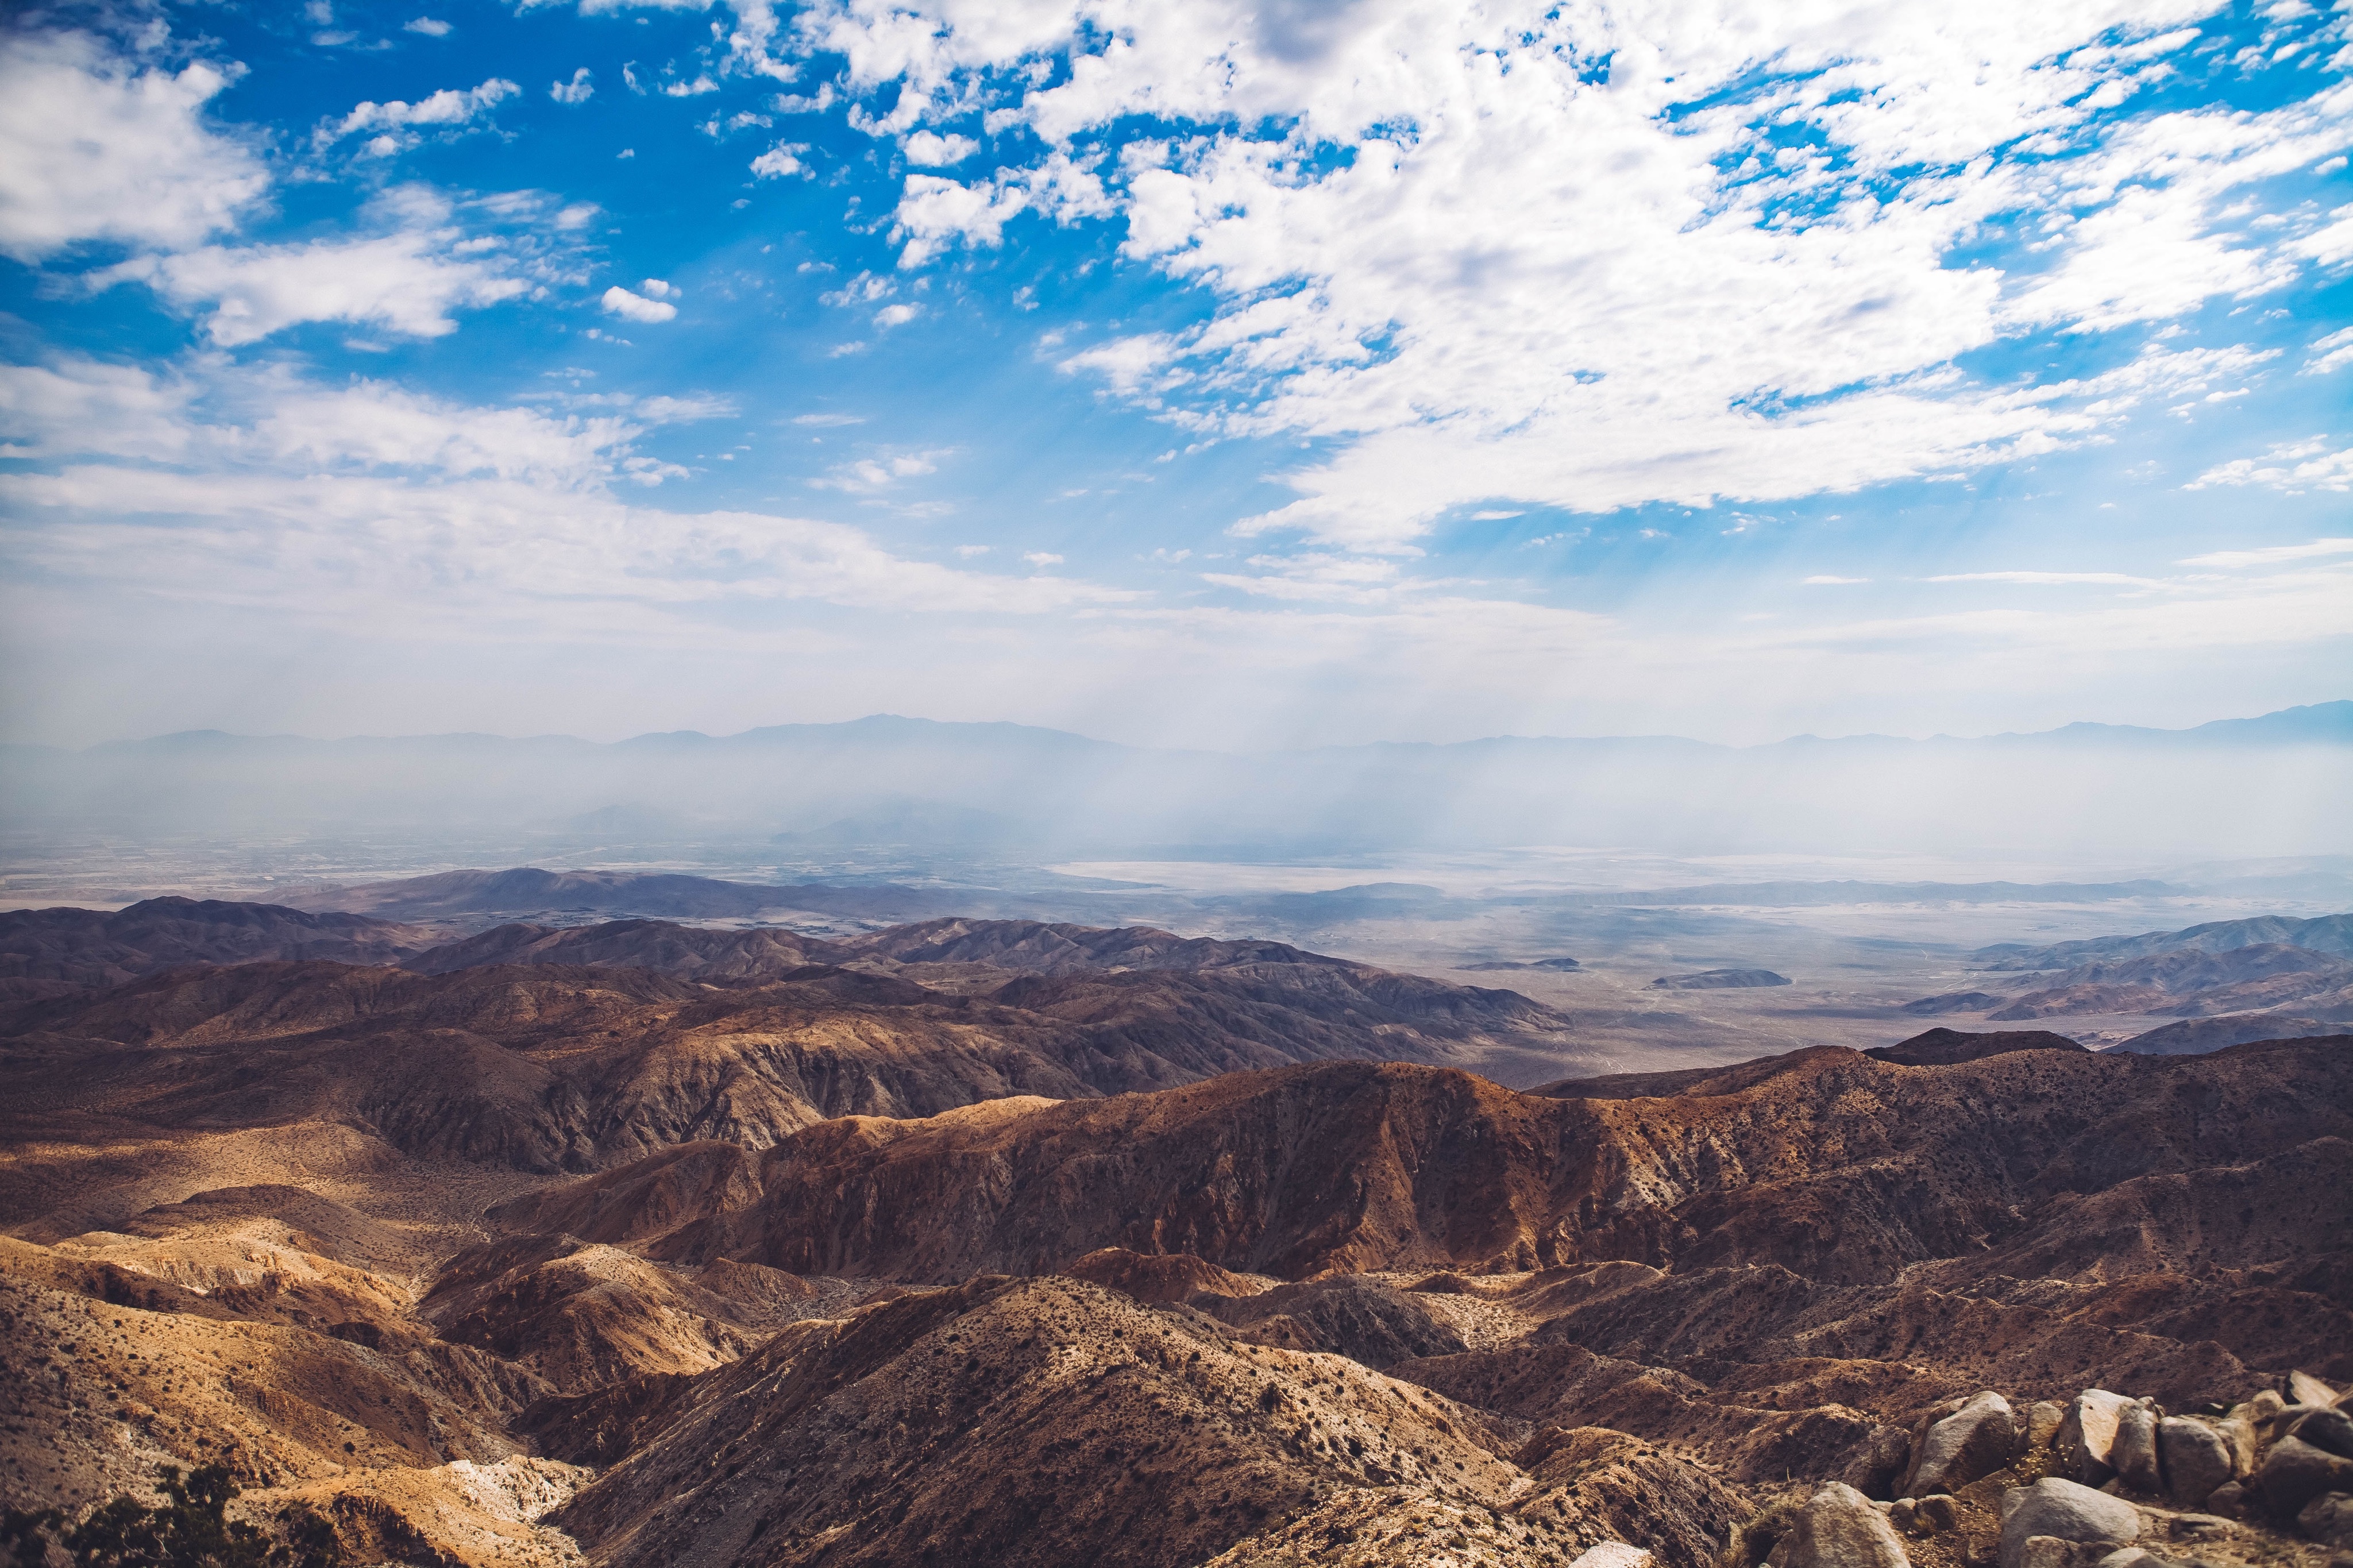
landscape, nature, rock, horizon, wilderness, mountain, cloud, sky, sunlight, hill, desert, valley, mountain range, canyon, plain, geology, badlands, plateau, landform, natural environment, geographical feature, mountainous landforms